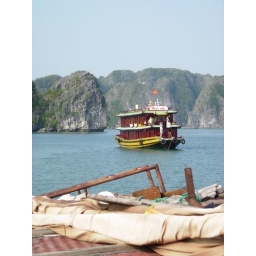
we left the boat in the morning and transferred to a smaller boat to sail to an island for our jungle trek.